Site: brandenburg
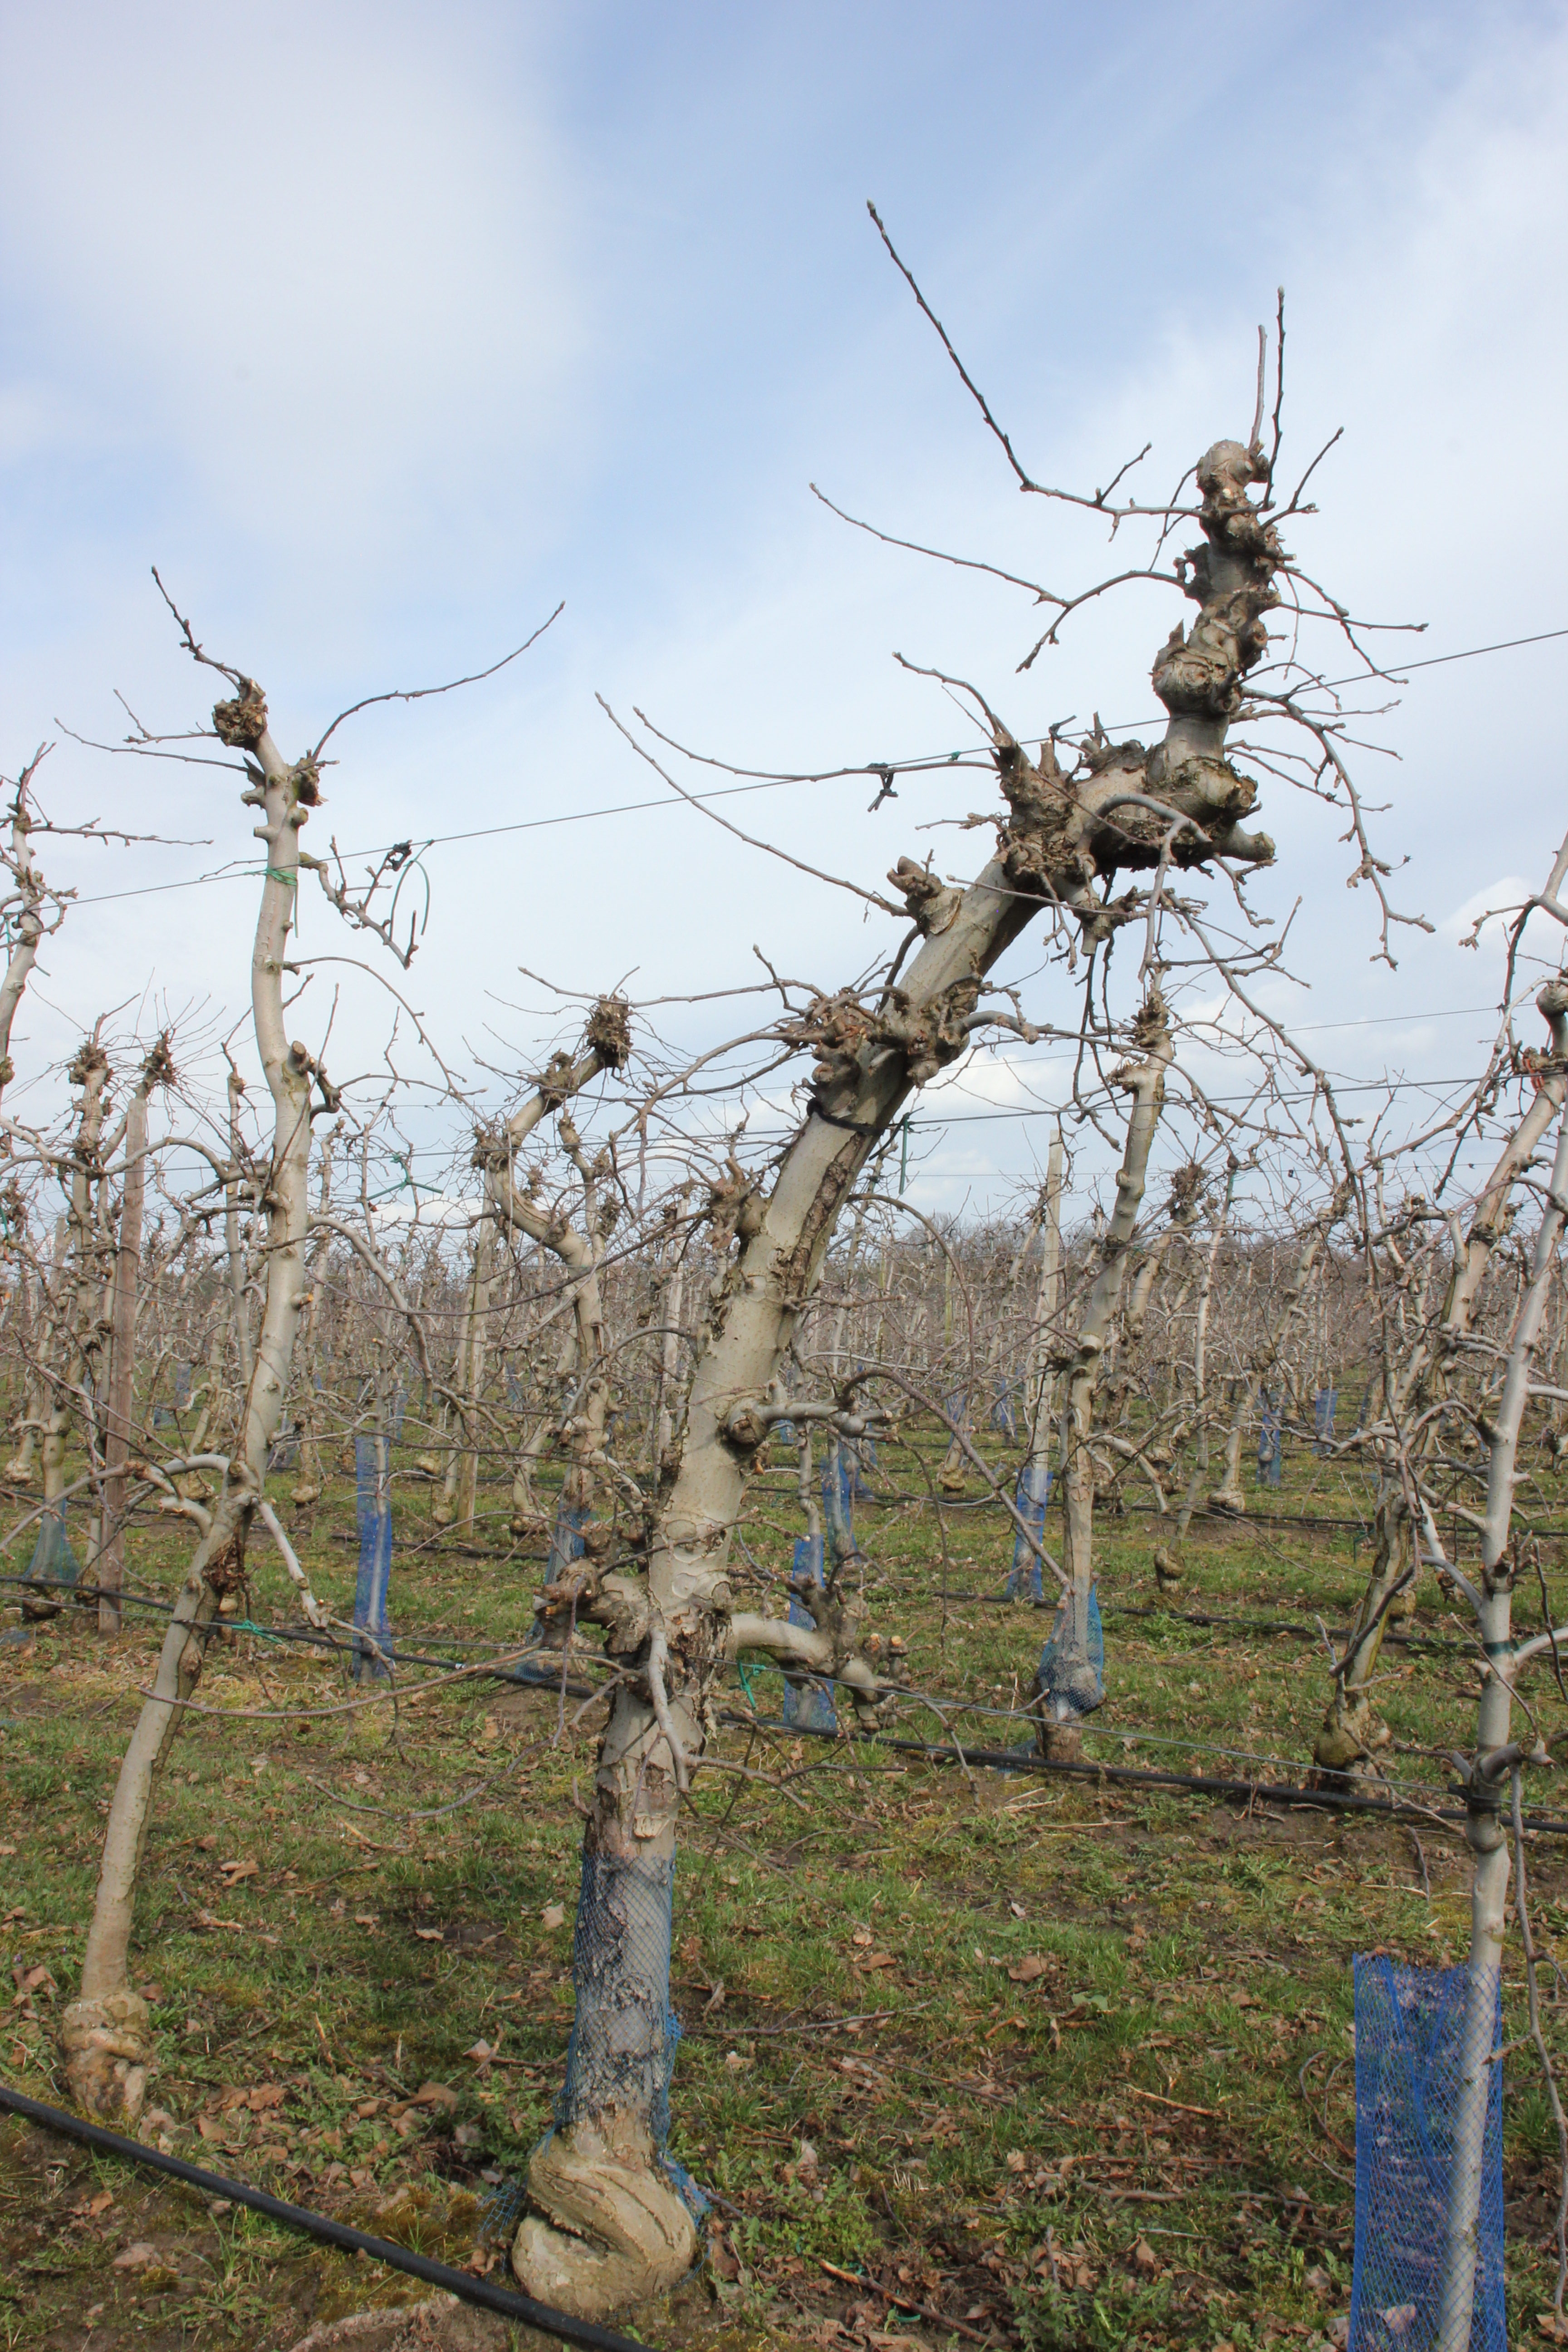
Growth stage (BBCH 01): Bud development